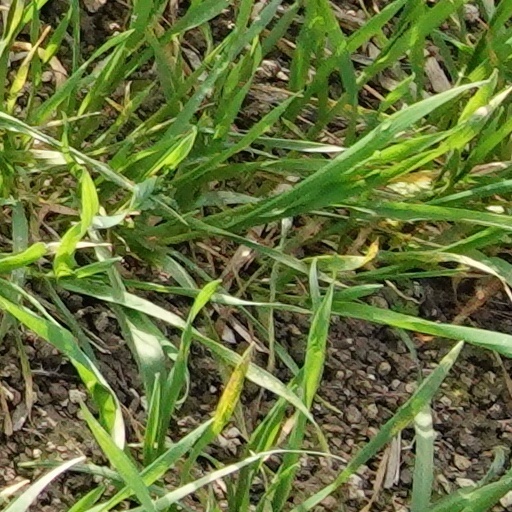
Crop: wheat